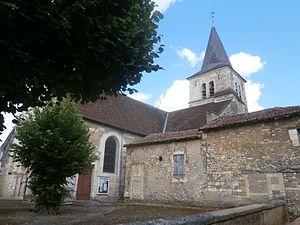
L'église de Braye-sous-Faye
Cet article recense une partie des monuments historiques d'Indre-et-Loire, en France.
Braye-sous-Faye est une commune française du département d'Indre-et-Loire, en région Centre-Val de Loire.